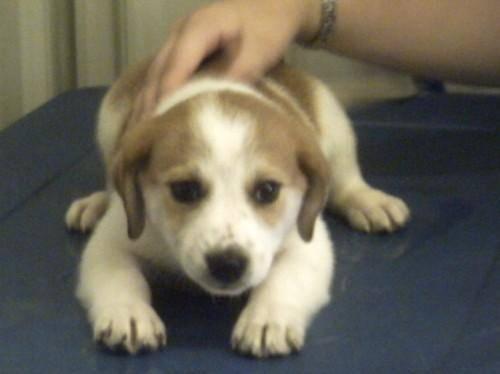
dog